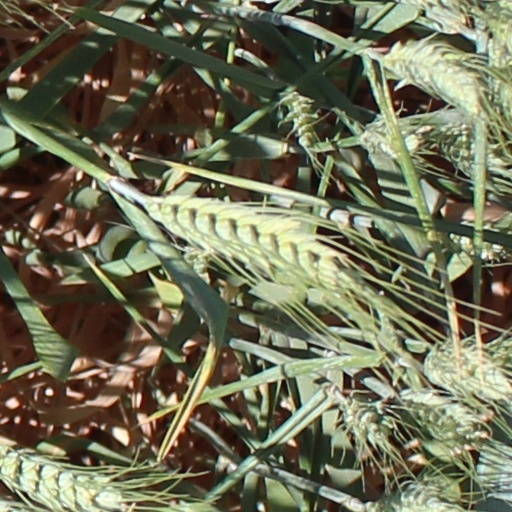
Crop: wheat